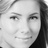
Emotion: neutral